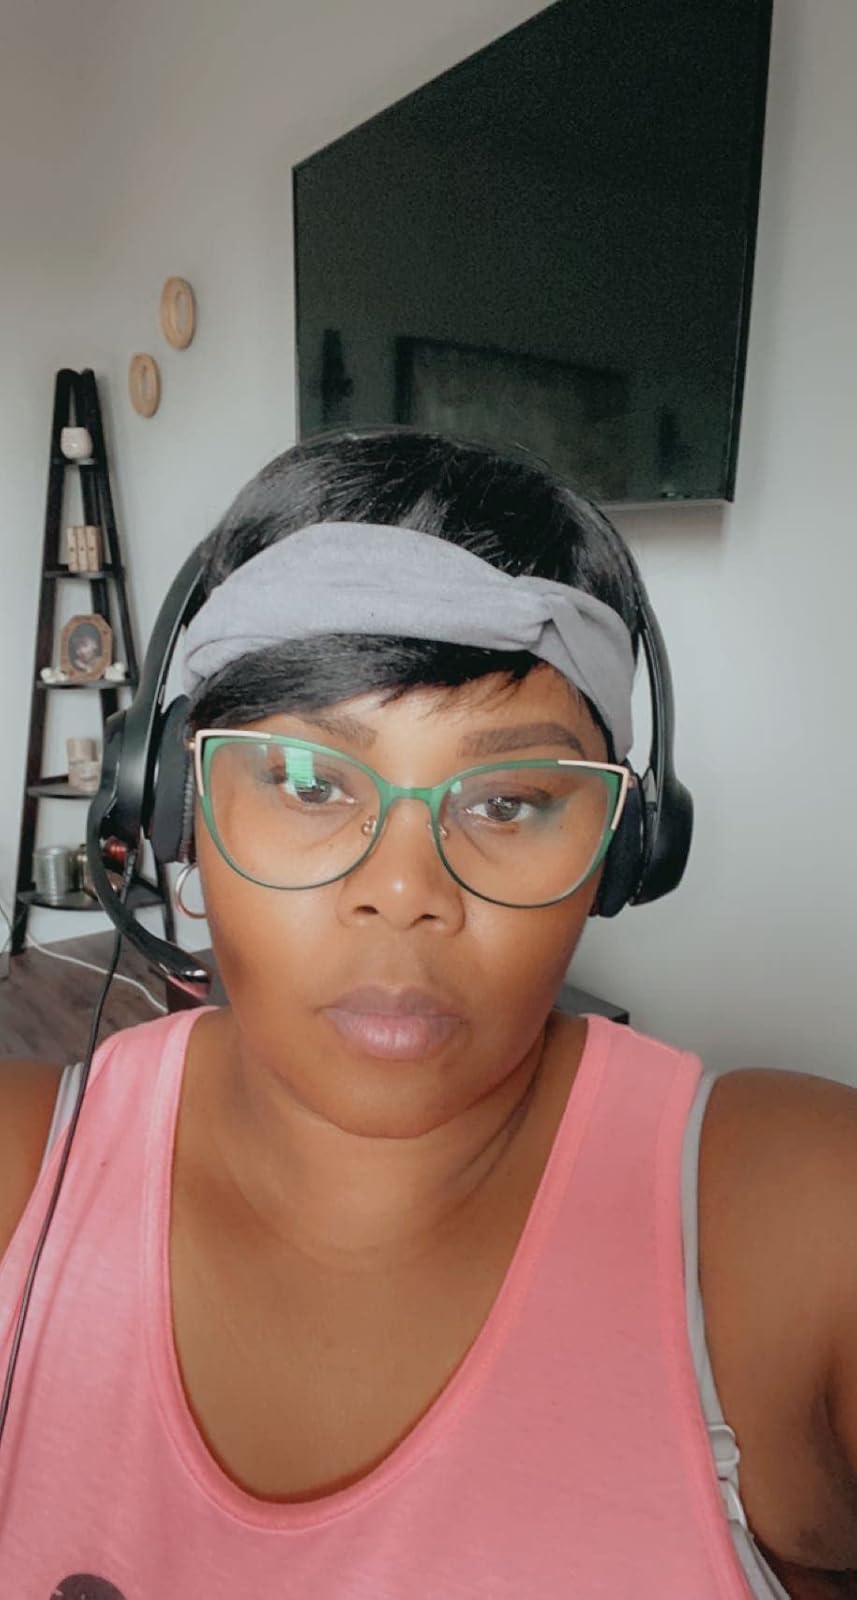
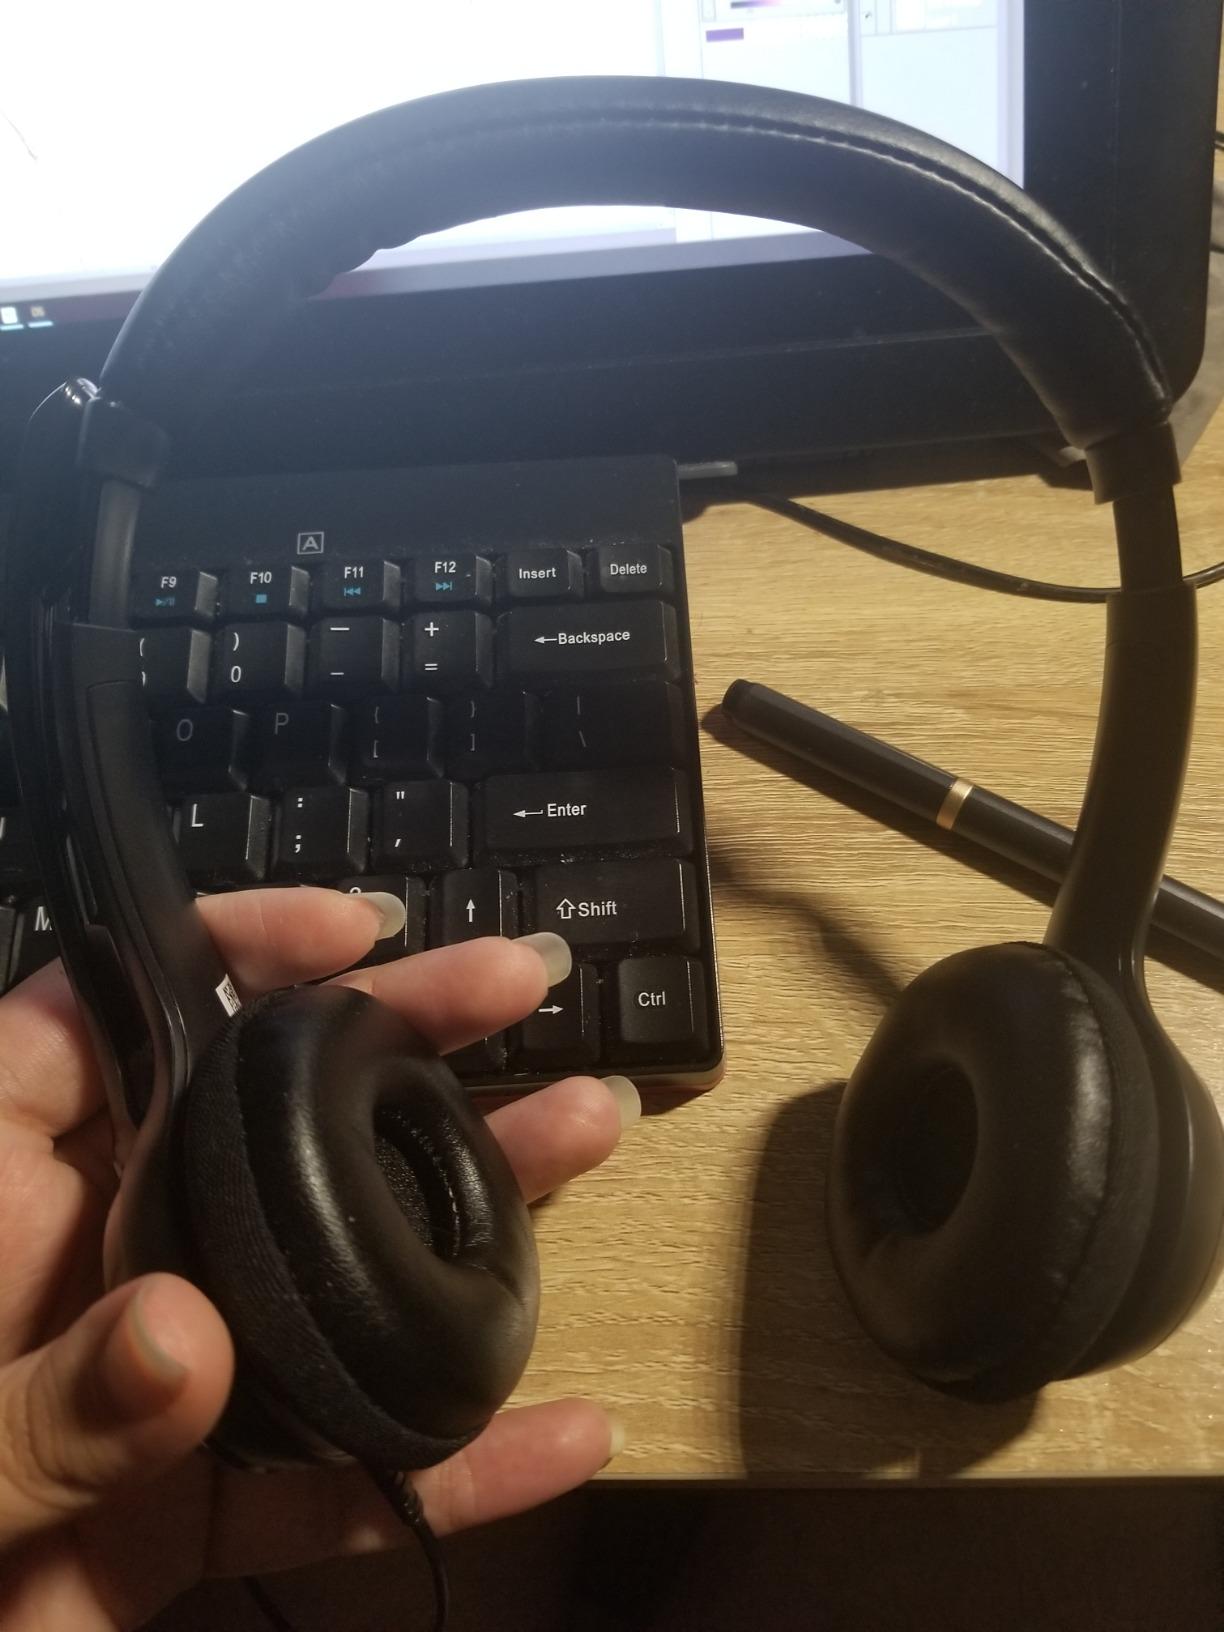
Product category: headphones
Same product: yes